Kim Wexler

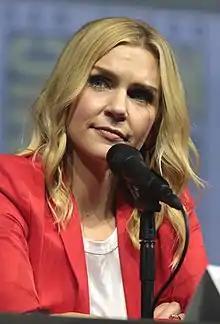
Rhea Seehorn portrays Kim Wexler.

The character of Kim Wexler throughout the series and Rhea Seehorn's performance have received universal acclaim from critics. Some critics have called her one of the best female characters on television.